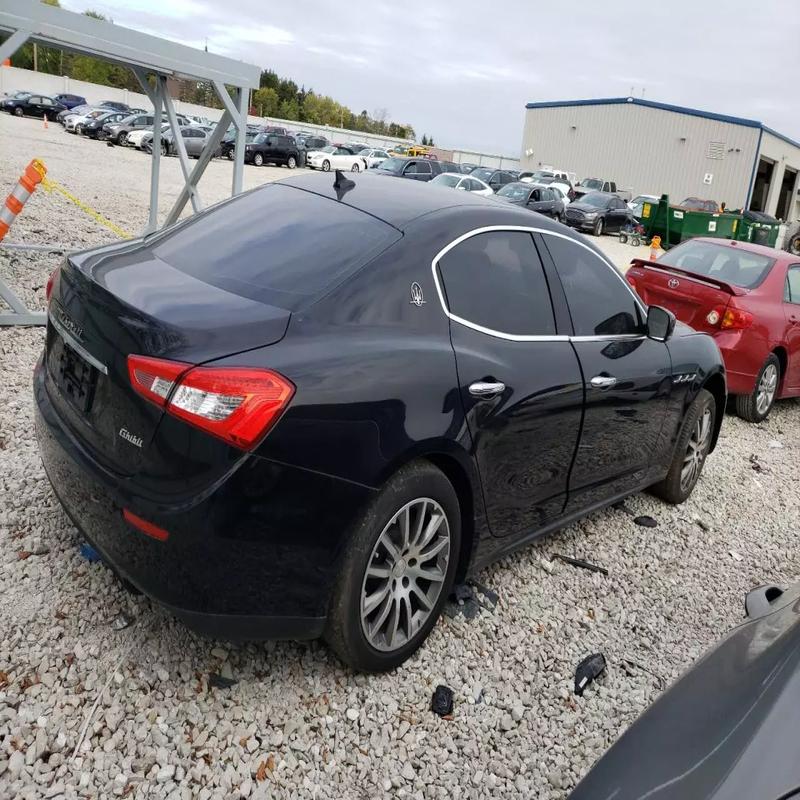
Aucun dommage détecté.
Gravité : aucun